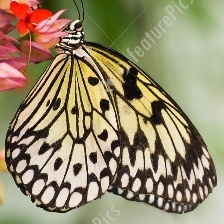
Species: PAPER KITE